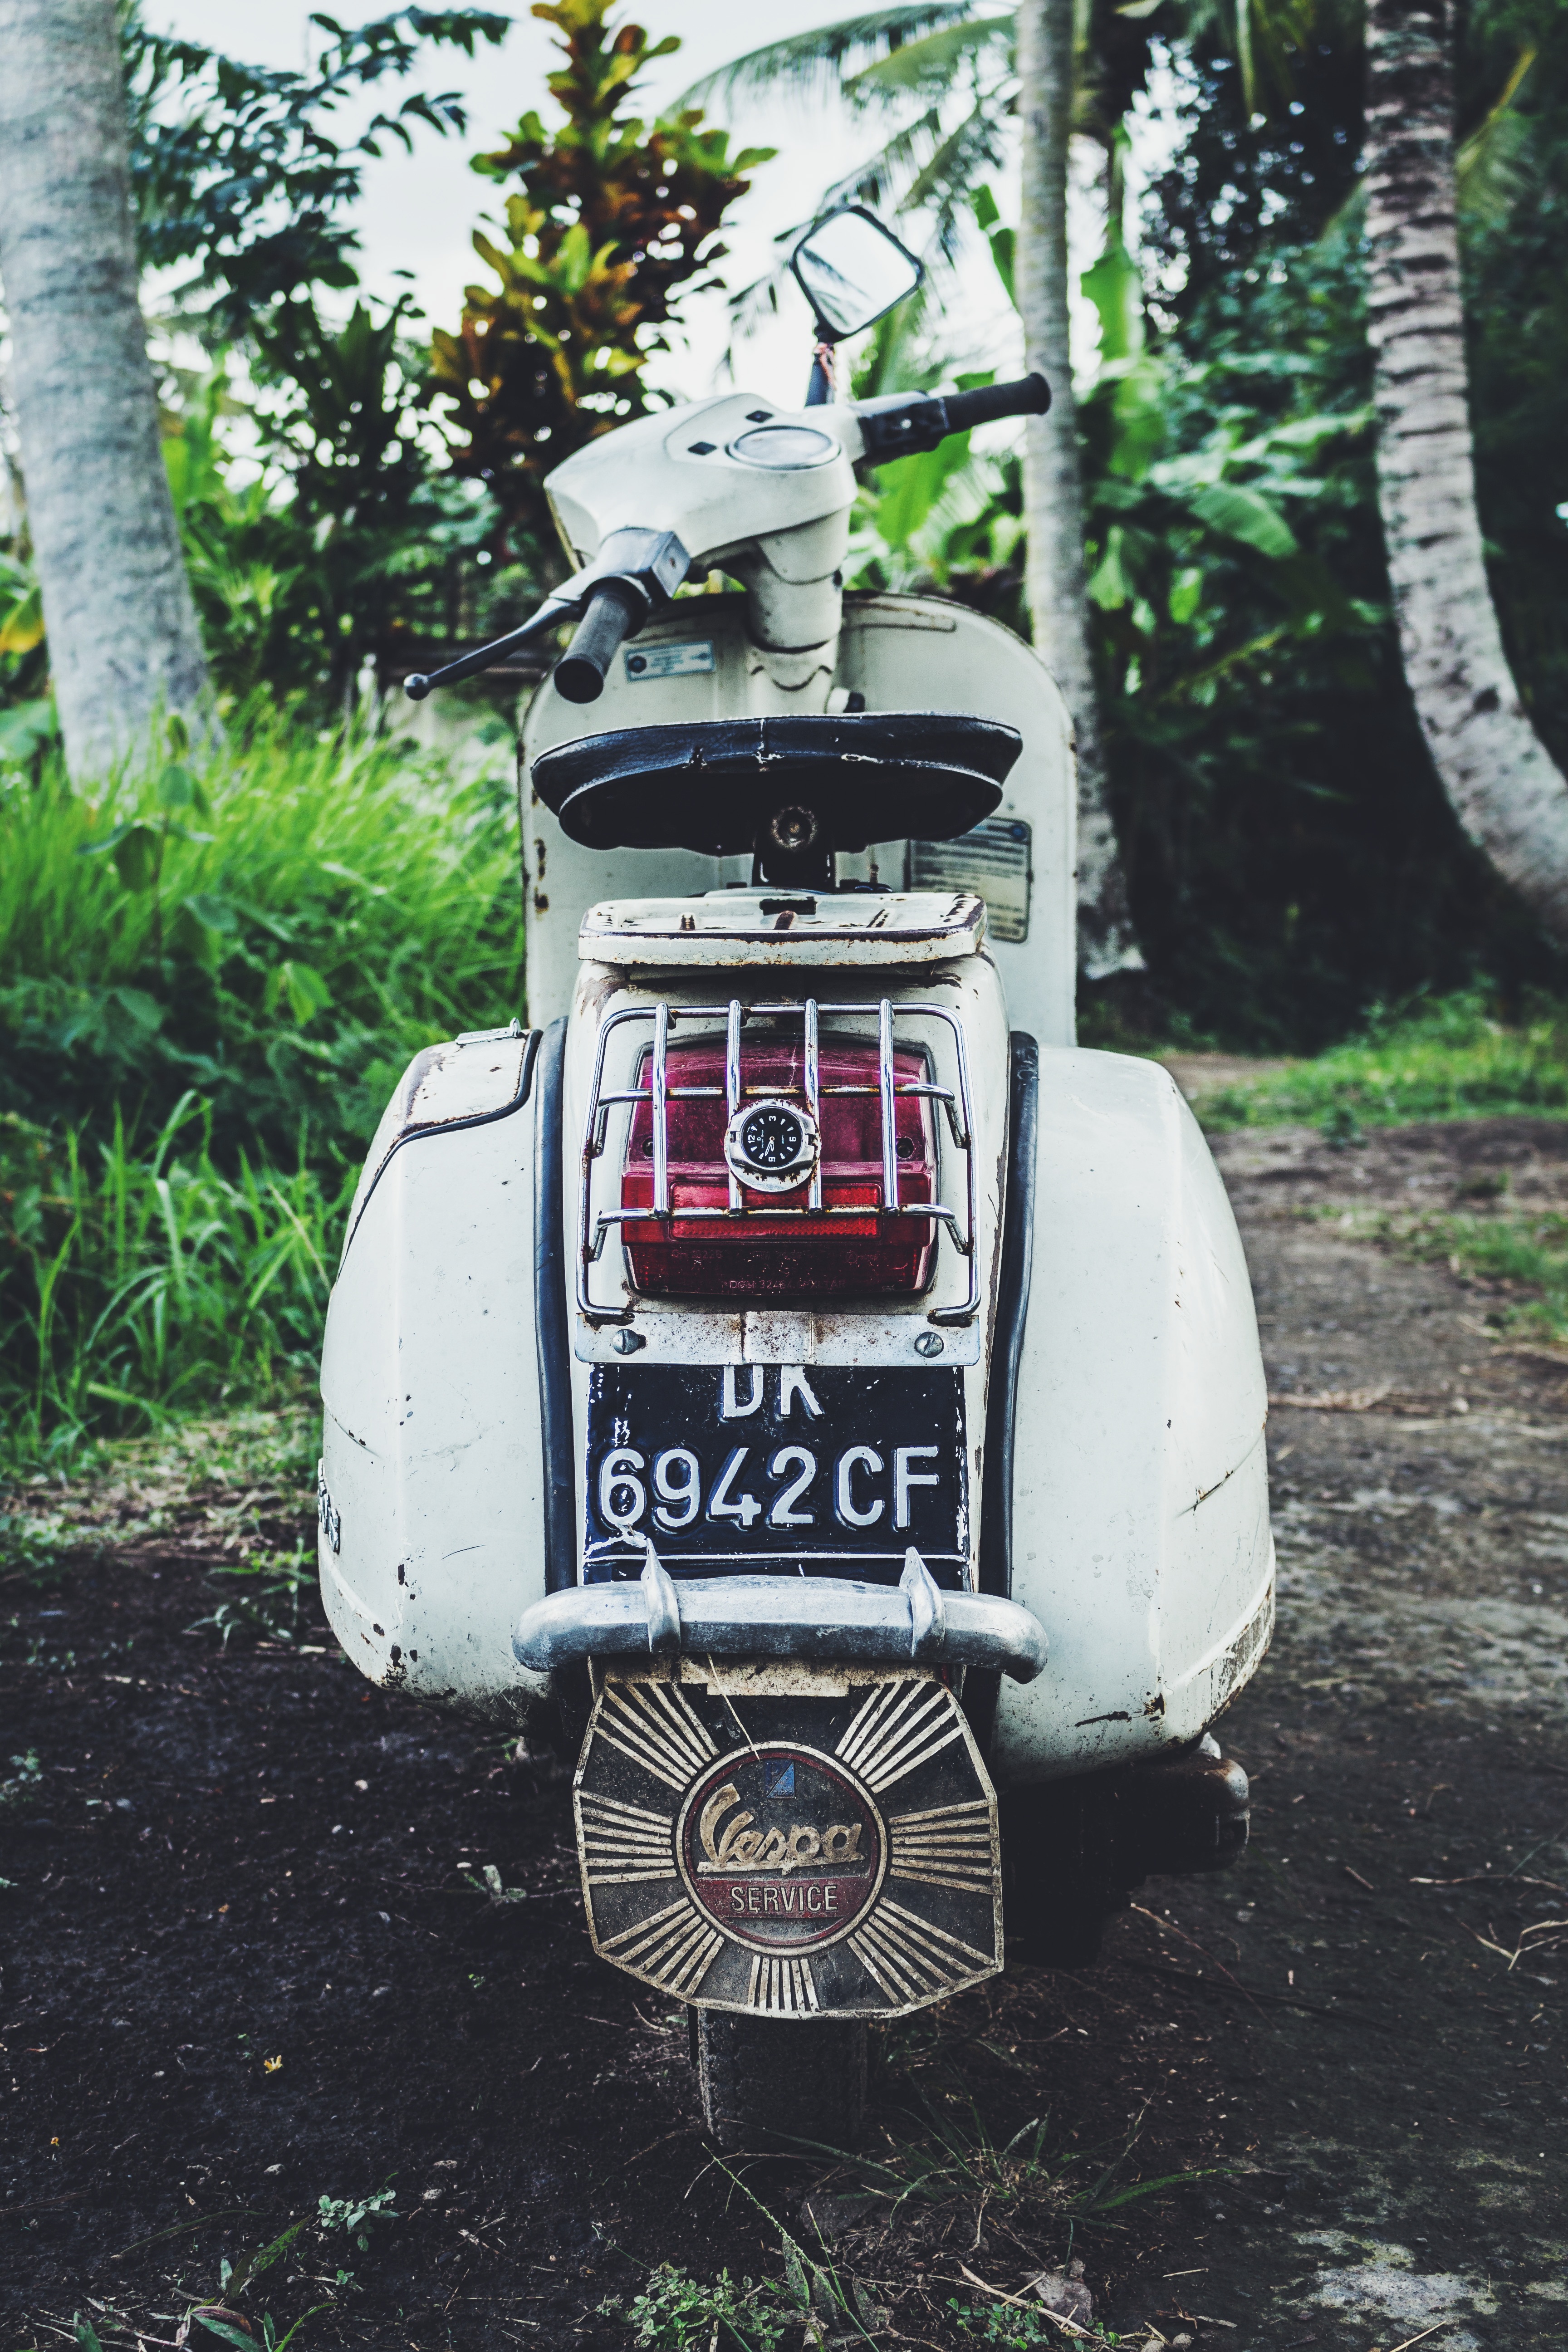
car, vehicle, scooter, vespa, land vehicle